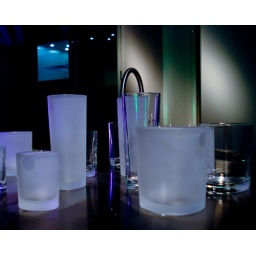
glass in da house